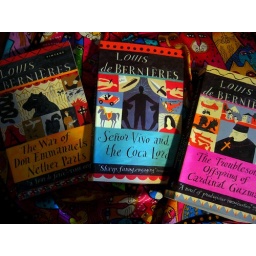
just finished reading; three amazing novels in which cats (large black ones aka pumas) play a big part.